Ultimate Hero

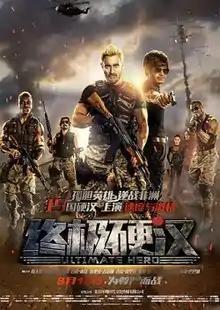
Poster

Ultimate Hero is a 2016 Chinese-American action adventure crime film directed by Cui Lei and Dragon Chen. It was released in China by Beijing Huanying Shidai Media on August 19, 2016.